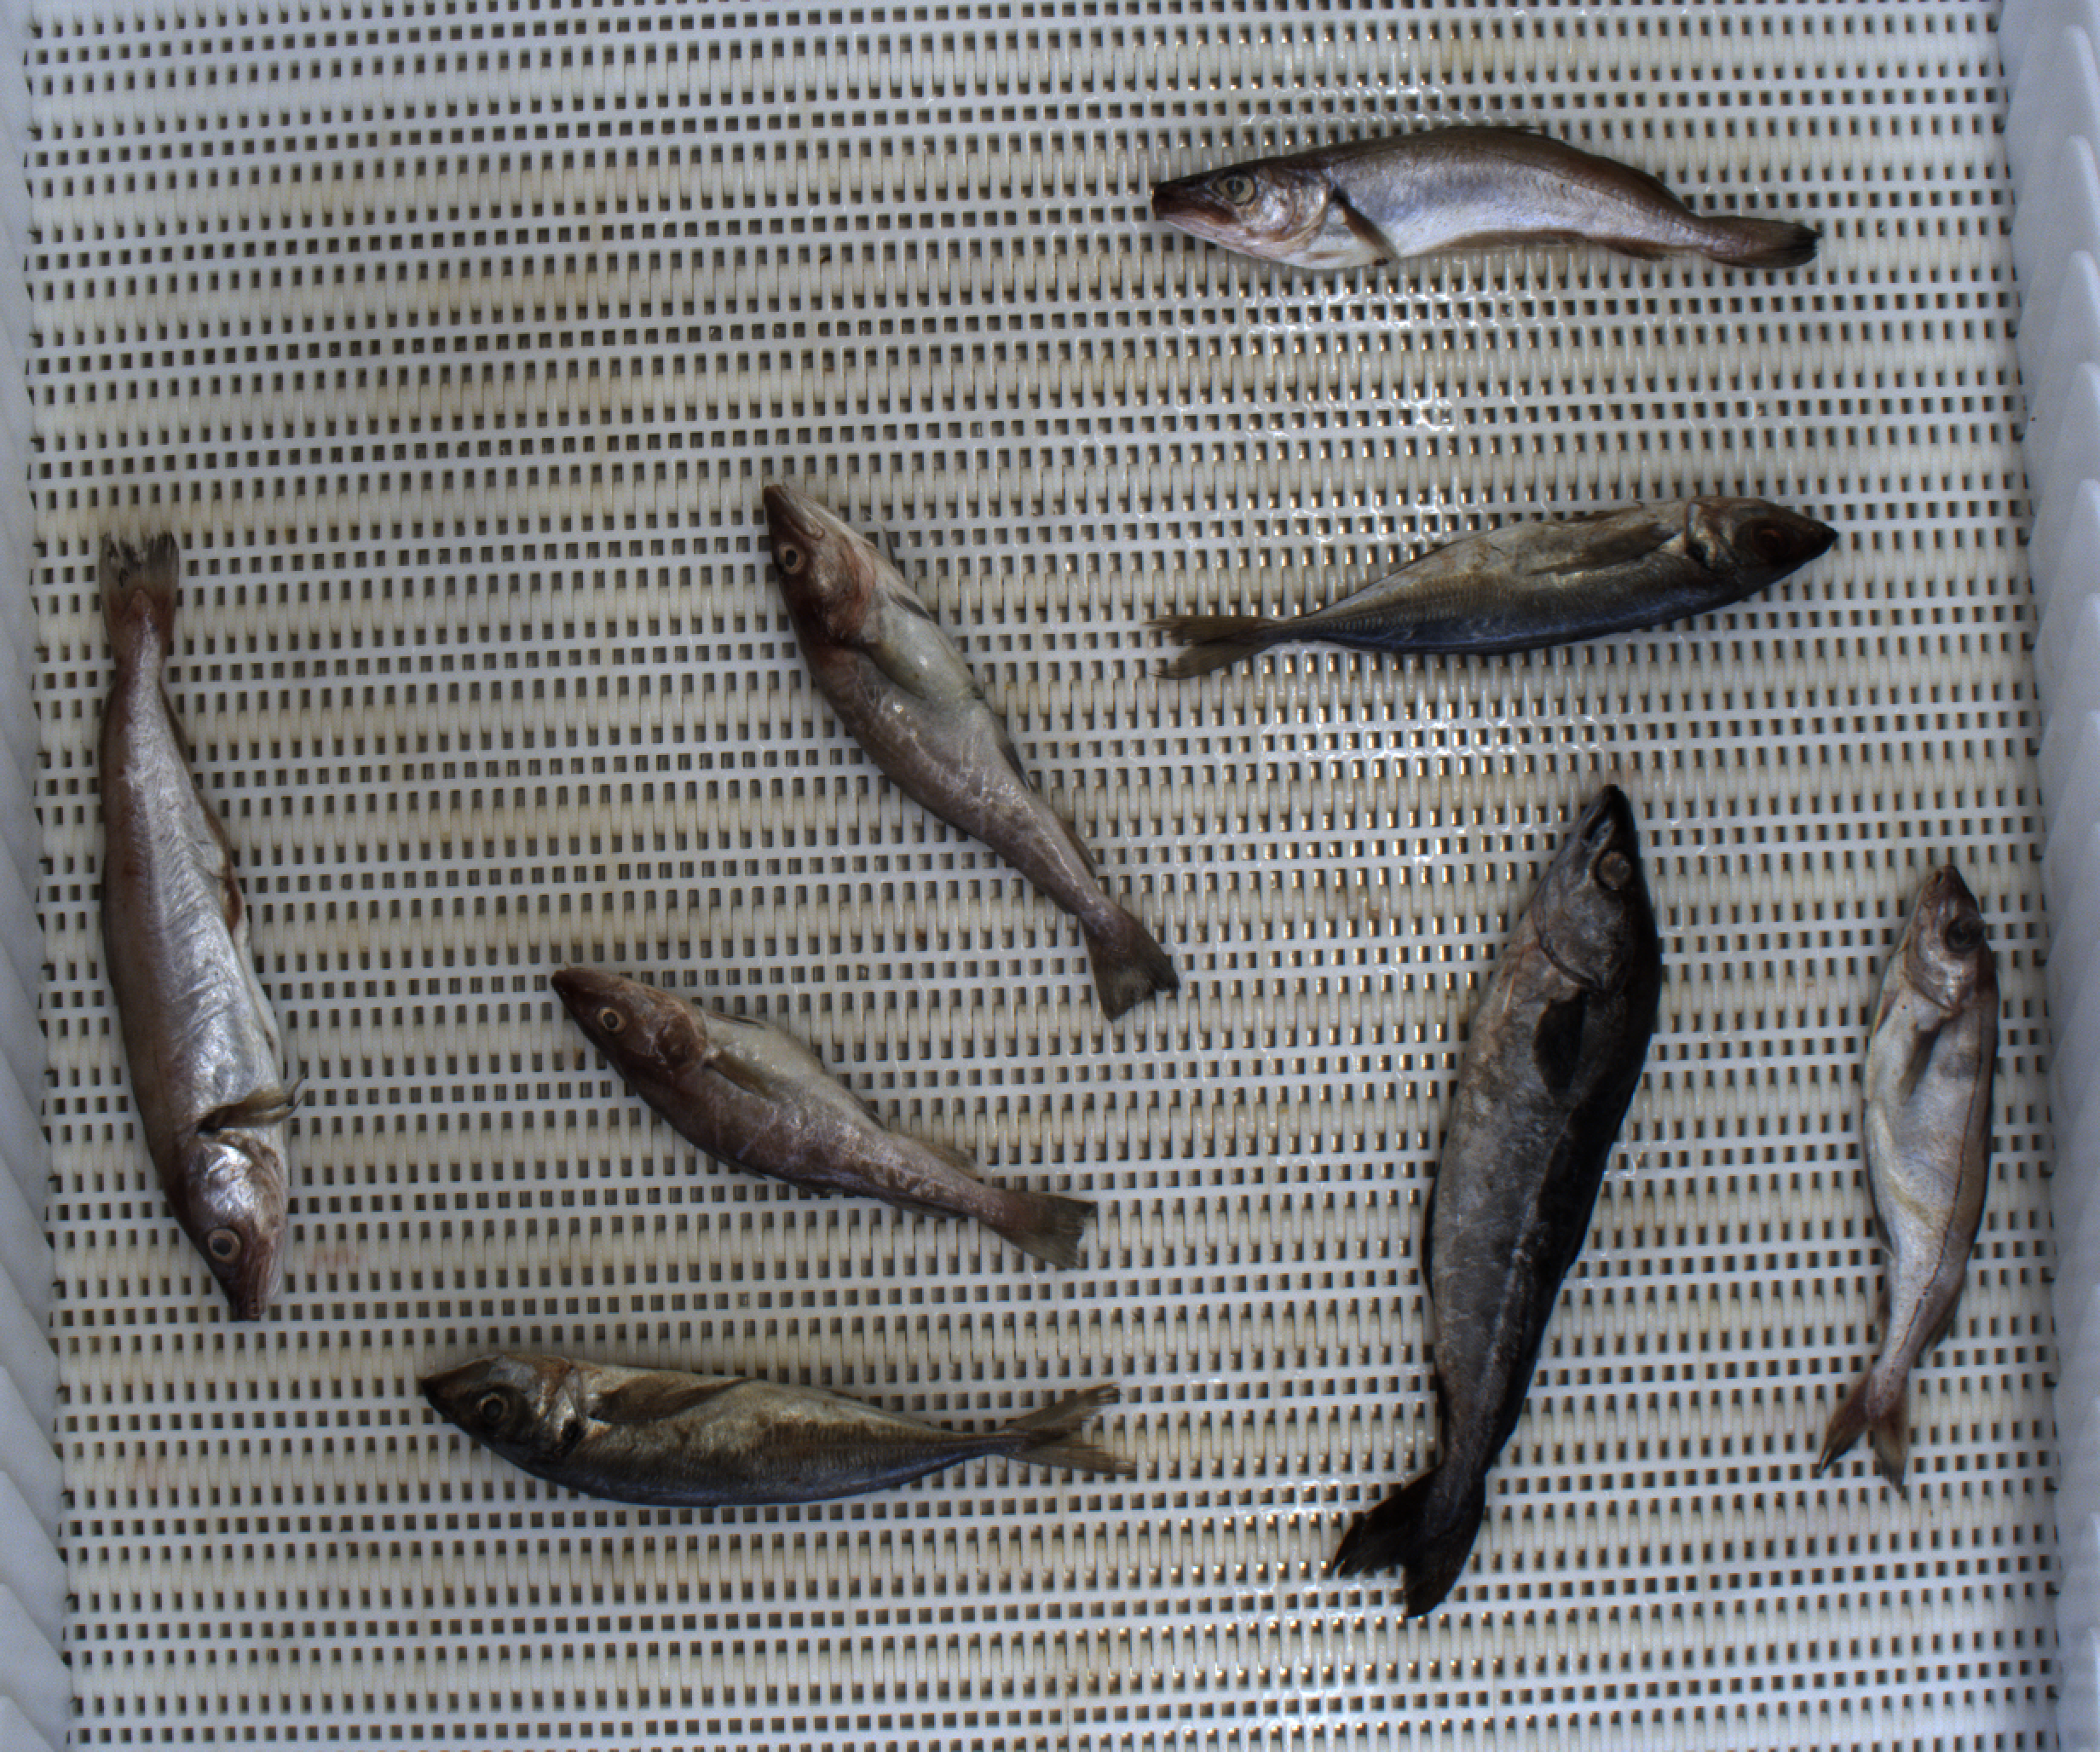
Total fish: 8
Cod: 2
Haddock: 1
Whiting: 2
Hake: 0
Horse mackerel: 2
Saithe: 1
Other: 0